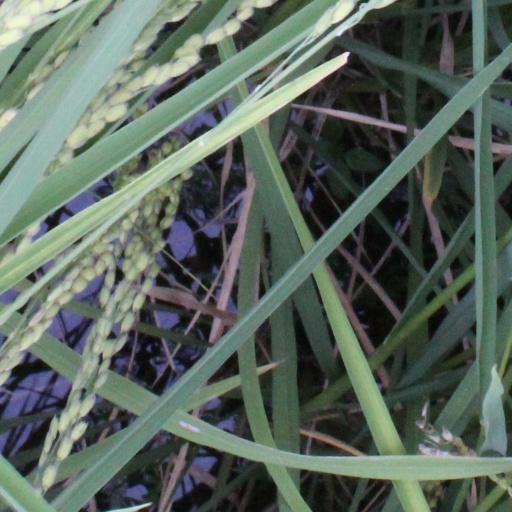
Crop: rice